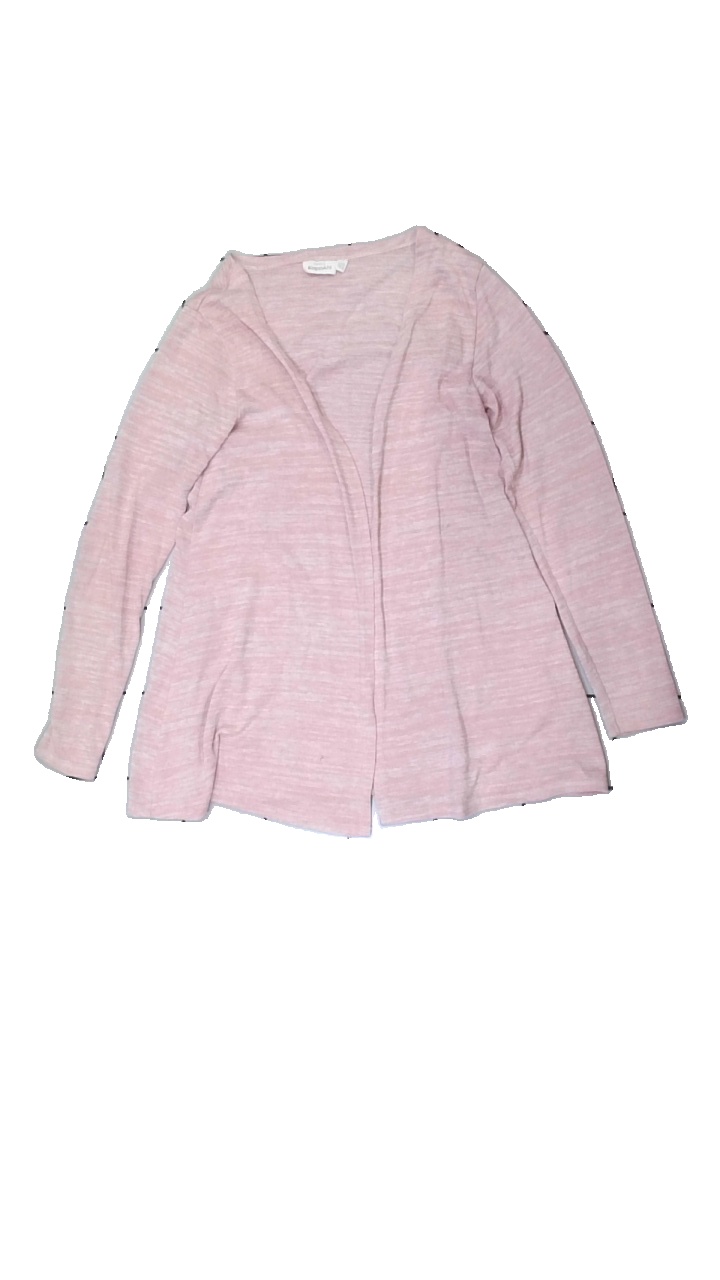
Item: Cardigan (Children)
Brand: Kappahl
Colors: Pink
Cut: Regular
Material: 53% Cotton 47% Polyester
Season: All
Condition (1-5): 2
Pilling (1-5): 2
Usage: Export
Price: <50